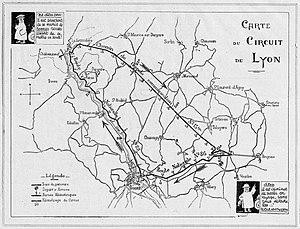
Grand Prix de l'ACF 1914 - le circuit de Lyon.
Le Grand Prix automobile de France 1914 est un Grand Prix qui s'est tenu à Lyon le 4 juillet 1914.